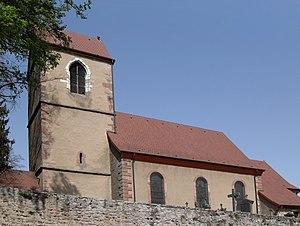
L'église Saint-Côme et Saint-Damien à Saint-Cosme
Saint-Cosme est une commune française située dans le département du Haut-Rhin, en région Grand Est.